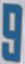
Number: 9